Douglas A-1 Skyraider

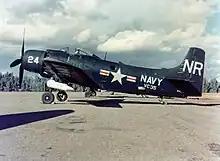
VC-35 AD-1Q in the late 1940s

The initial trainees were selected from among RVNAF Bearcat pilots who had accumulated 800 to 1200 hours flying time. They were trained at NAS Corpus Christi, Texas, and then sent to NAS Lemoore, California for further training. Navy pilots and crews in Vietnam checked out the Skyraiders that were being transferred to the RVNAF, and conducted courses for RVNAF ground crews.